2009–10 Leicester City F.C. season

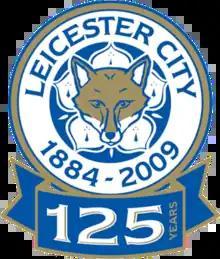
Leicester City's badge for the 2009–10 season.

Leicester City's home kit for the 2009–10 season was unveiled before the final home game of 2008–09 against Scunthorpe United. To mark the 125th anniversary of the club's founding in 1884, the design of the front of the shirt had earlier been put to an online vote, with the fans deciding to keep the home shirt blank and sponsorless. A special badge was created for this kit, to be used for one season only.